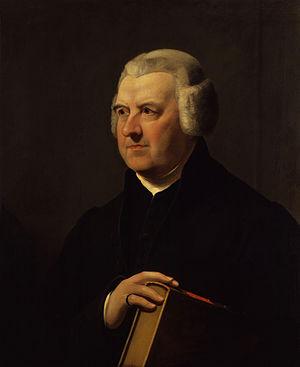
Abraham Rees, né en 1743 à Llanbrynmair et mort le 9 juin 1825 à Finsbury, est un encyclopédiste gallois, notamment connu pour sa Cyclopædia; or, Universal Dictionary of Arts, Sciences, and Literature, communément appelée Cyclopædia de Rees.